Hellisay

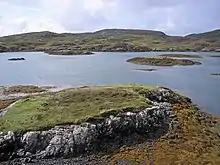
Hellisay from Gighay

The island's settlement was at Buaile Mhòr (anglicised to Bualavore and meaning "the big fold") near Eilean a' Ghamhna in the north west of the island. The remains of a sheep pen and a well can still be seen.